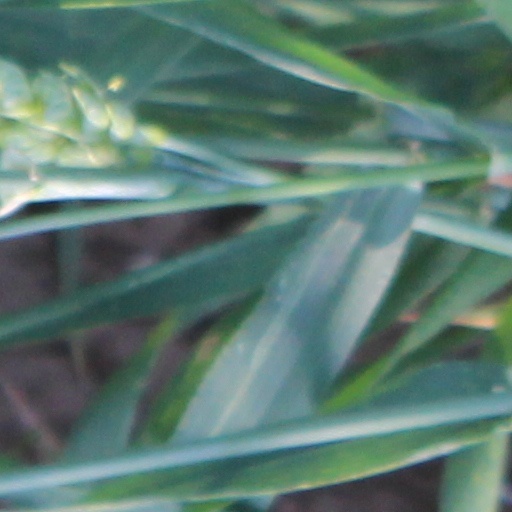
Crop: wheat